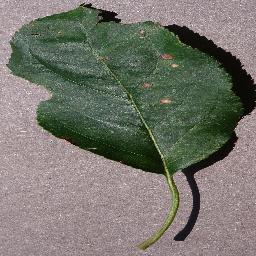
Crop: apple
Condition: black_rot